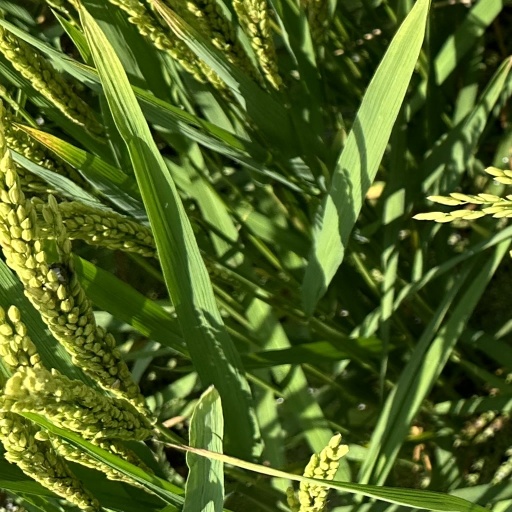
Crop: rice